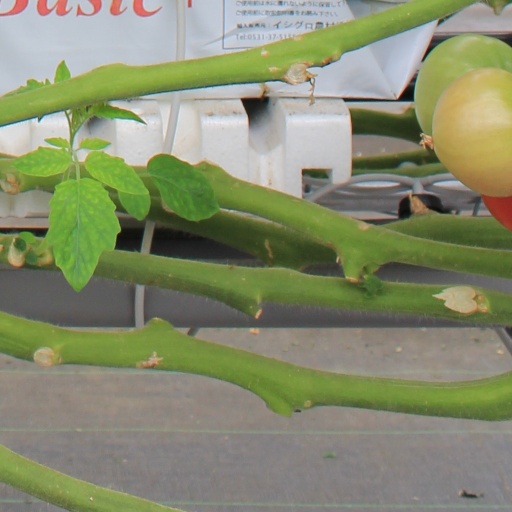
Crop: tomato